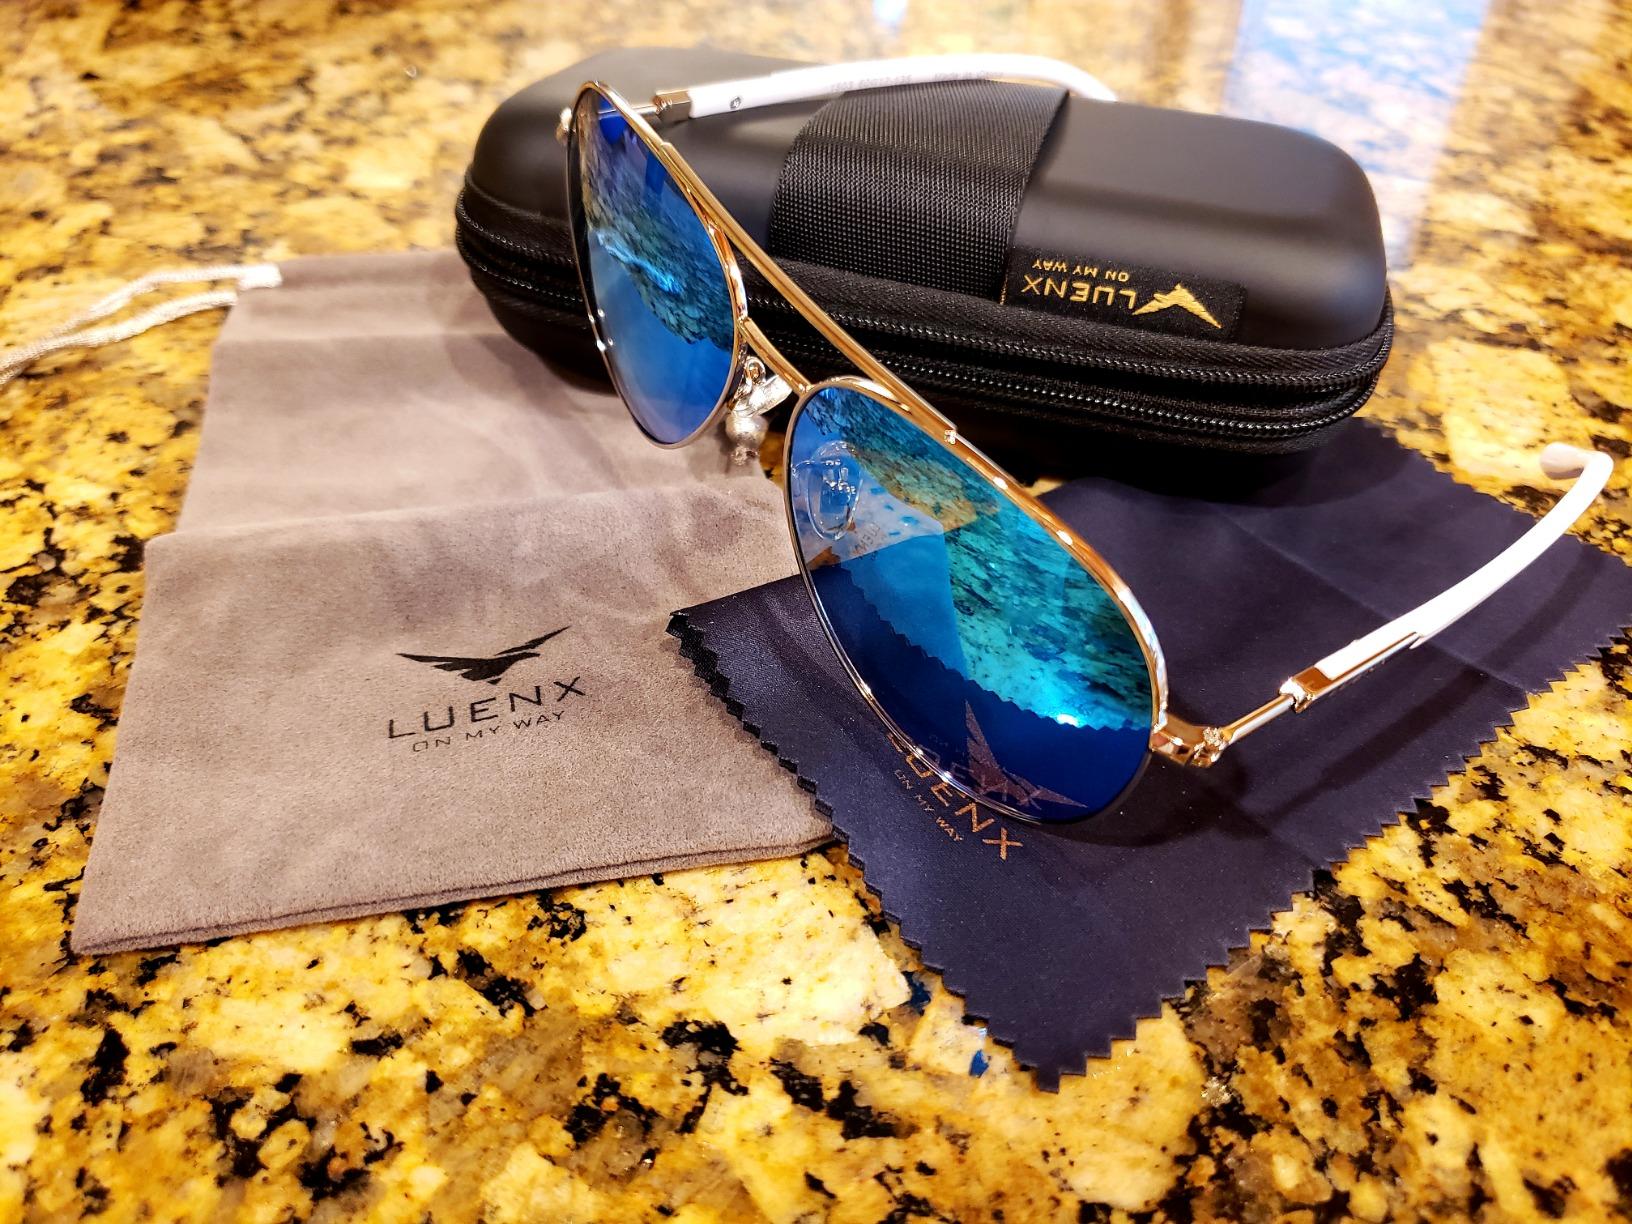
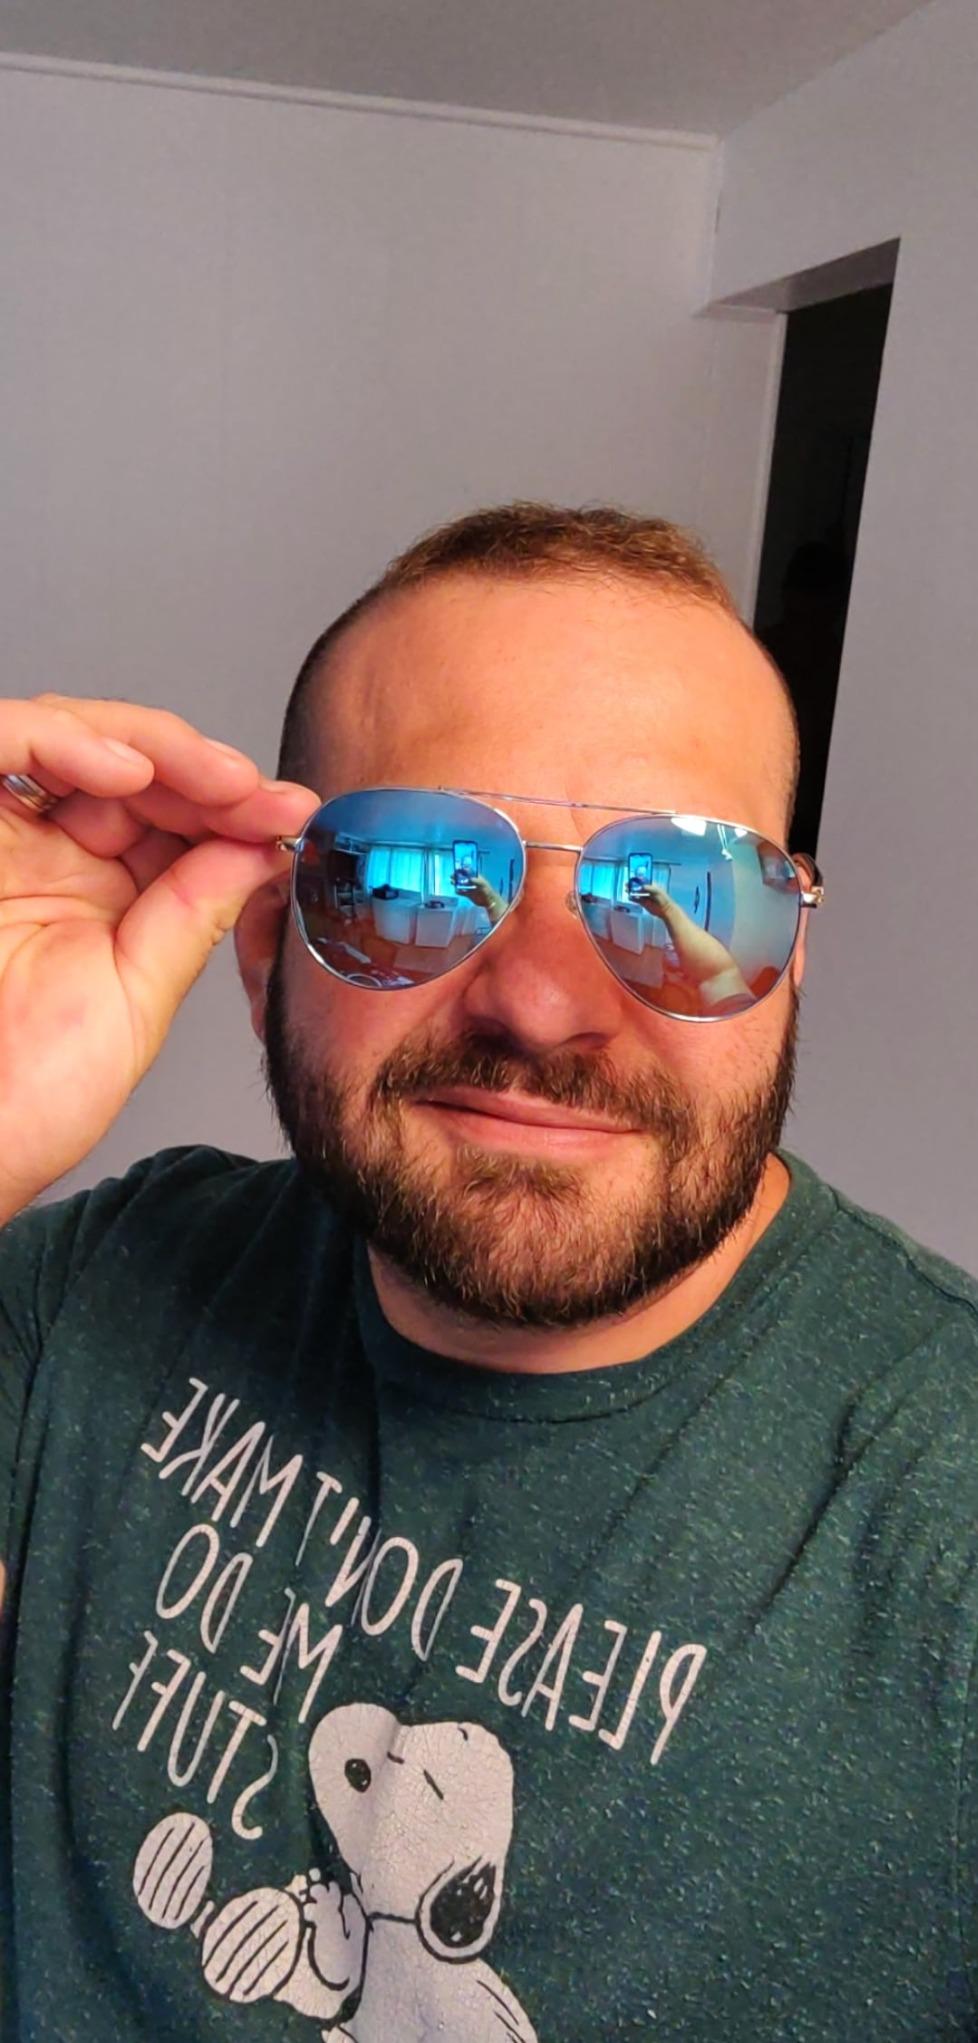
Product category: accessories_sunglasses
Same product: yes